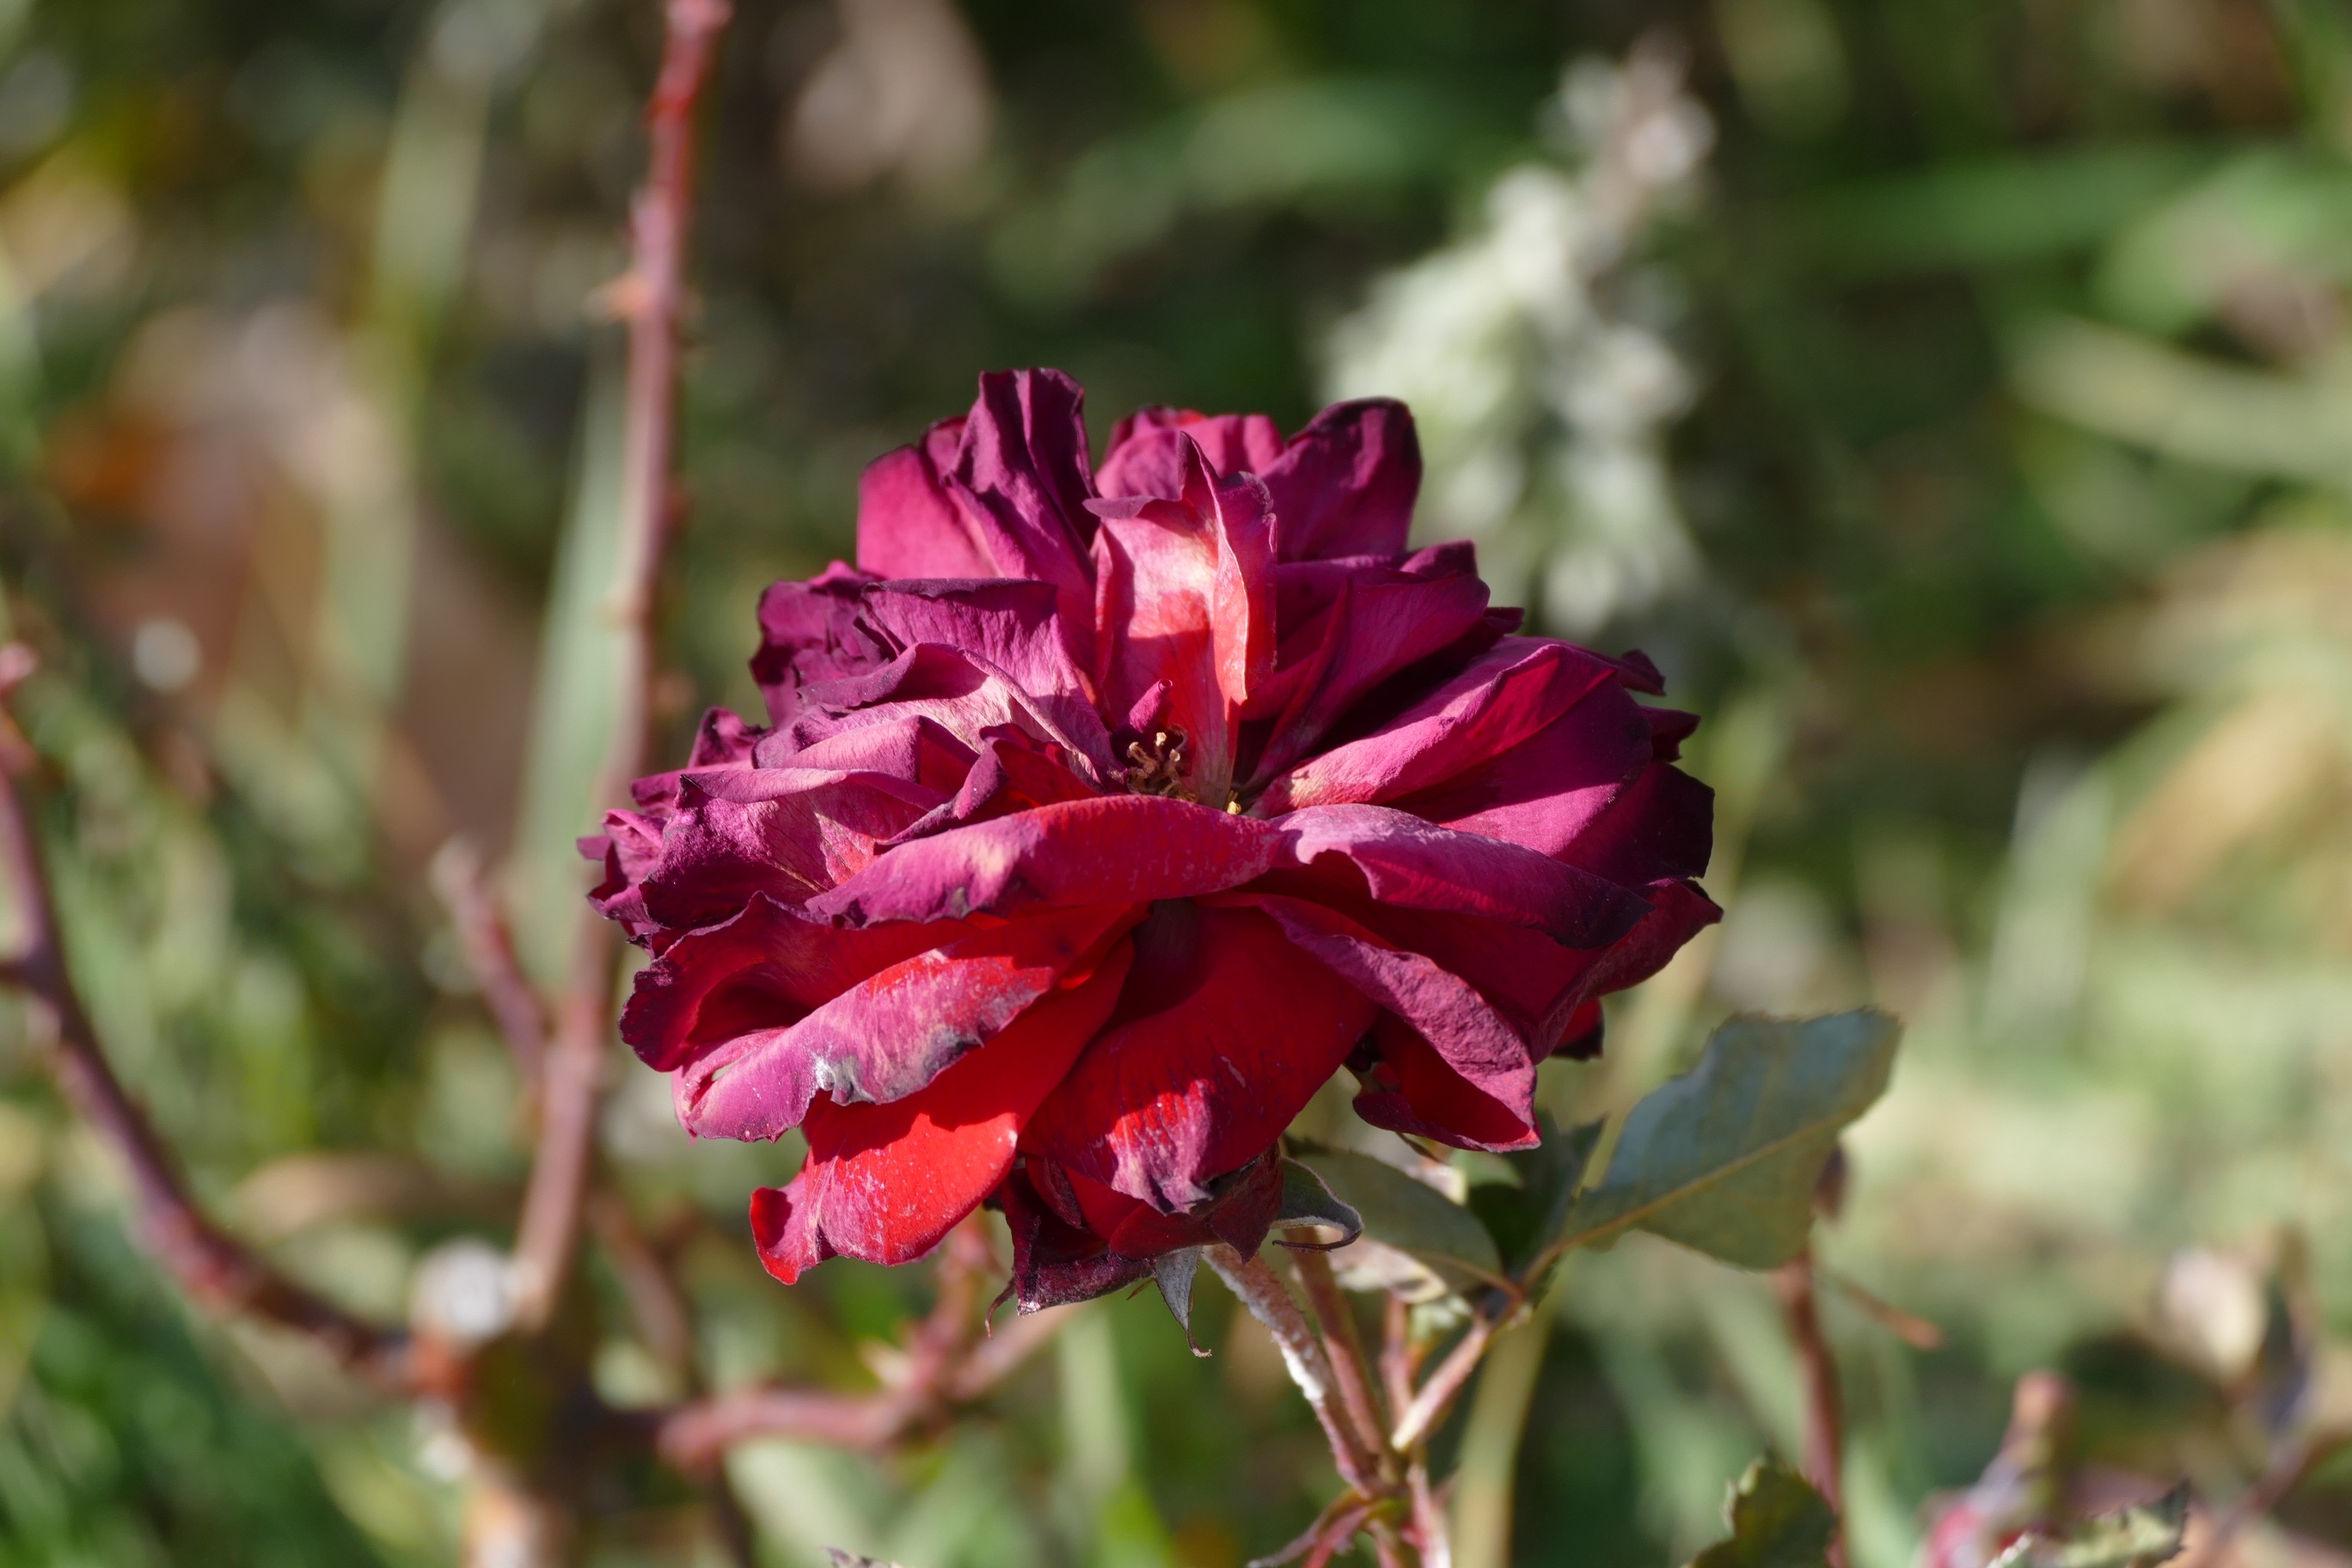
nature, blossom, cold, plant, flower, petal, rose, autumn, botany, dried, pink, close, flora, wildflower, shrub, withered, faded, transient, fade, autumn flowers, macro photography, flowering plant, garden roses, rose family, land plant